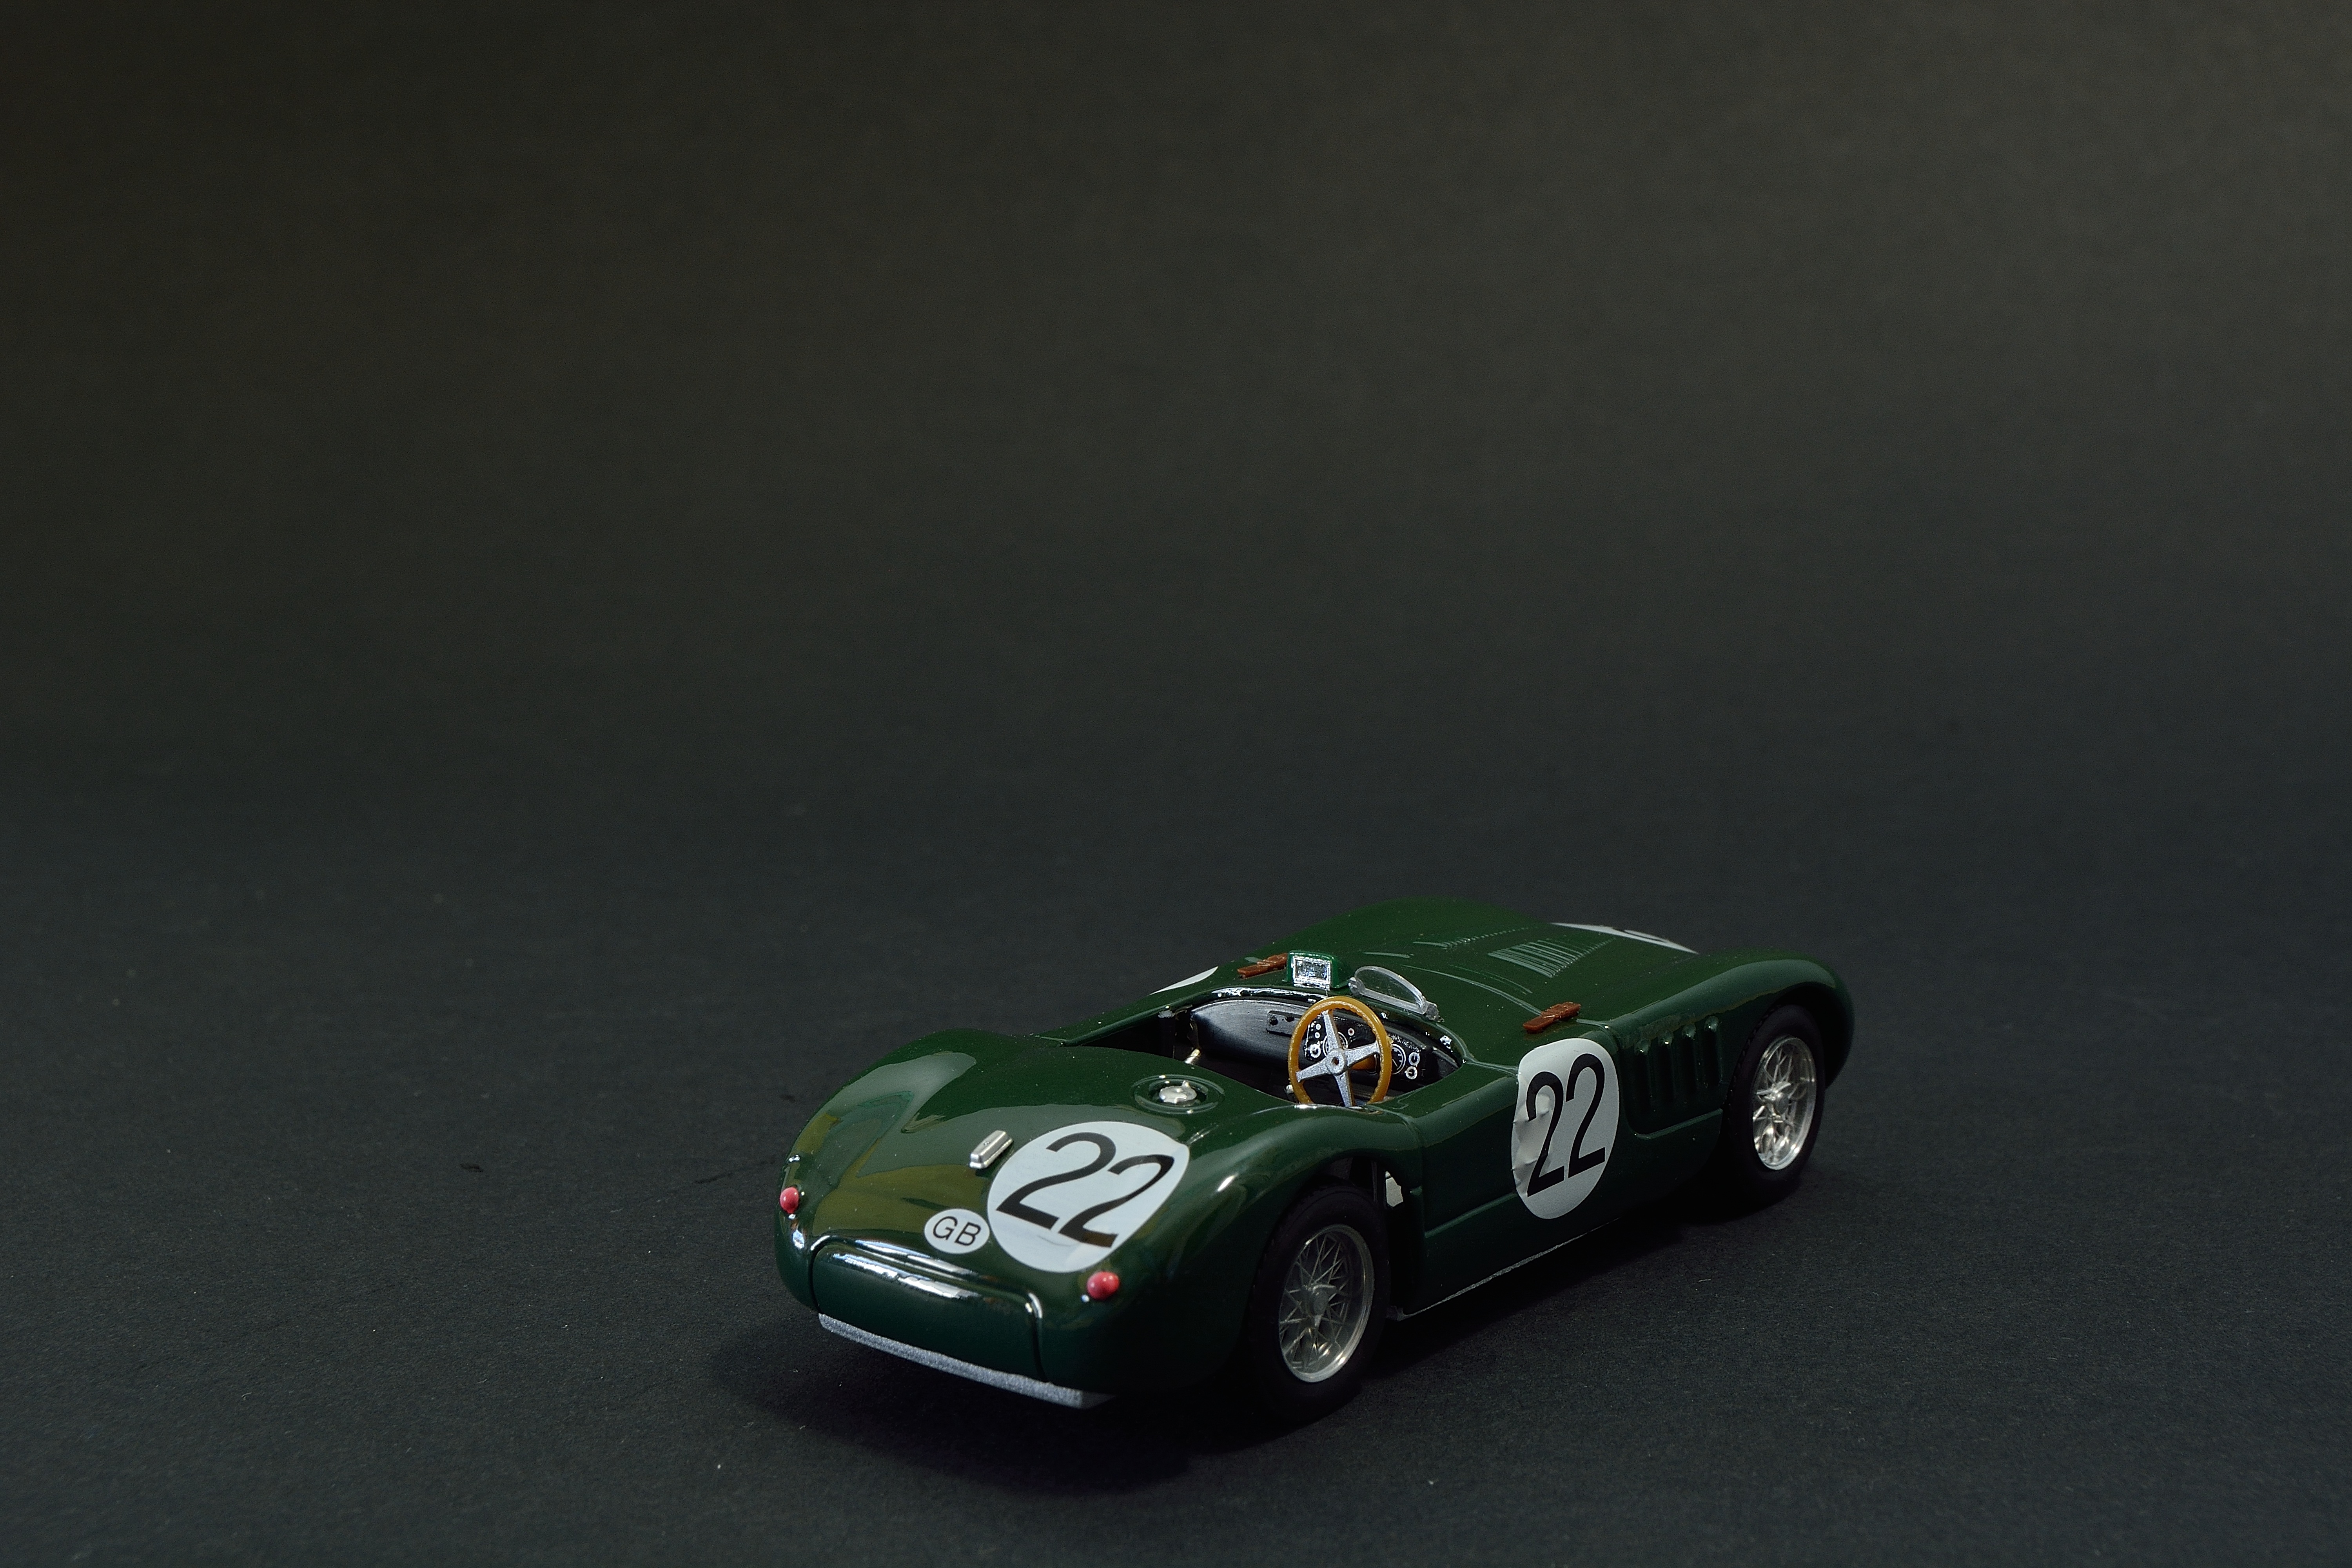
car, vintage, number, dark, model, green, vehicle, machine, sports car, vintage car, race car, competition, supercar, wheels, era, model car, land vehicle, automobile make, automotive design, performance car, open wheel car, ford gt40, porsche 910, porsche 907